Mesembrina

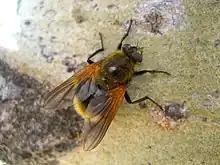
"Mesembrina decipiens"

Mesembrina is a genus from the fly family Muscidae.